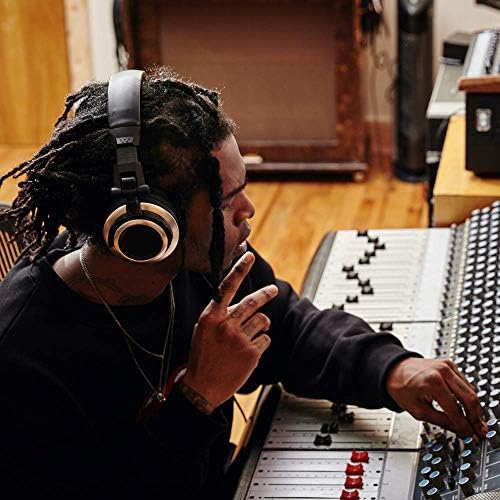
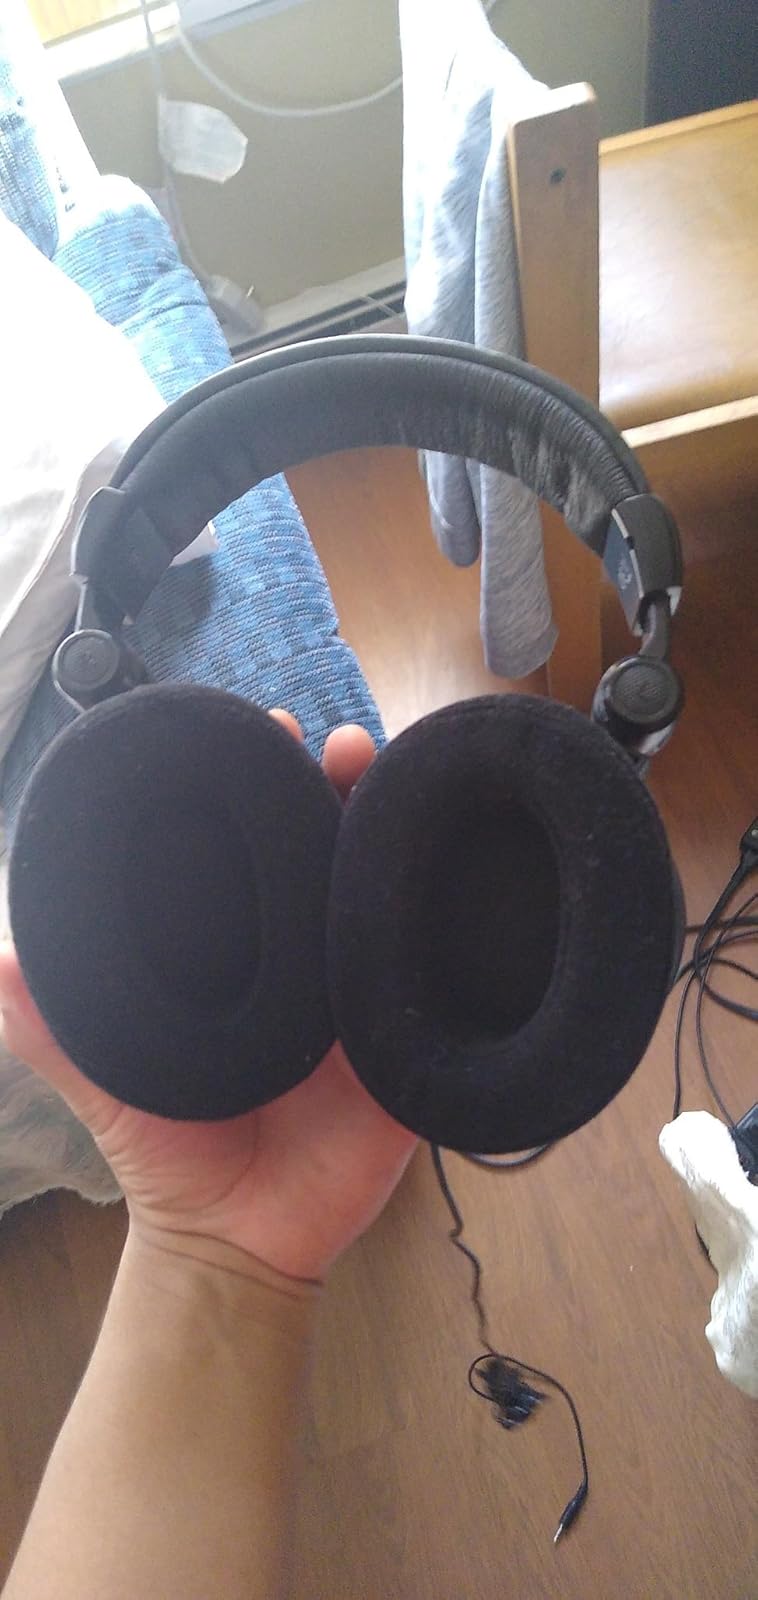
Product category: headphones
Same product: no